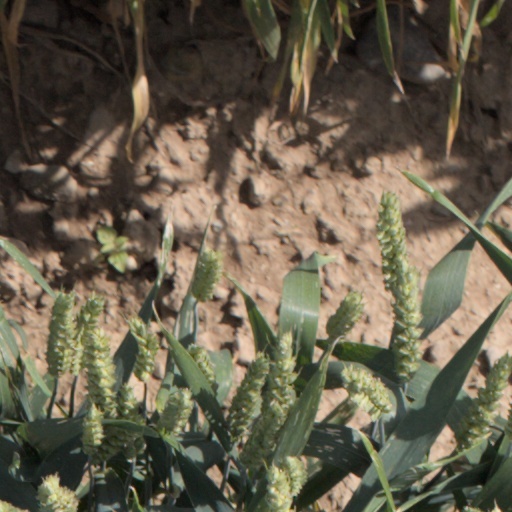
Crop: wheat